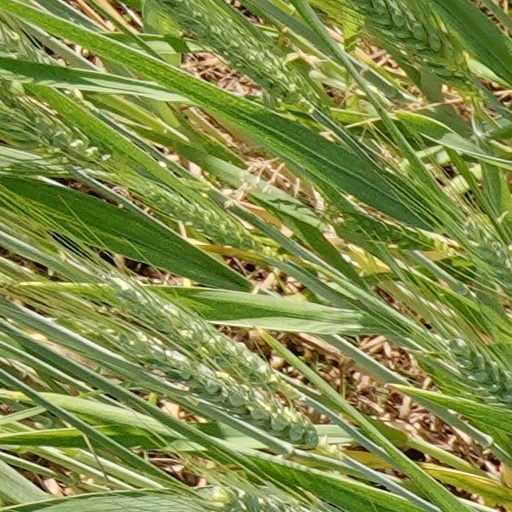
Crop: wheat